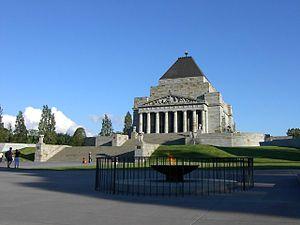
Shrine of Remembrance. Русский: Монумент памяти.
Le Sanctuaire du Souvenir, situé dans le Kings Domain sur St Kilda Road à Melbourne, en Australie, a été construit en l'honneur des femmes et des hommes de l'état de Victoria qui ont servi durant la Première Guerre mondiale. Il rend aujourd'hui hommage à tous les Australiens qui ont servi durant la guerre. C'est un lieu de célébration annuelle du Jour du Souvenir, et un des plus importants monuments commémoratifs de guerre en Australie.